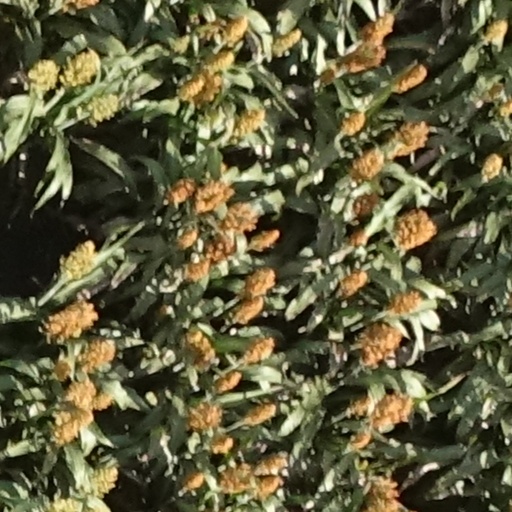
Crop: sorghum